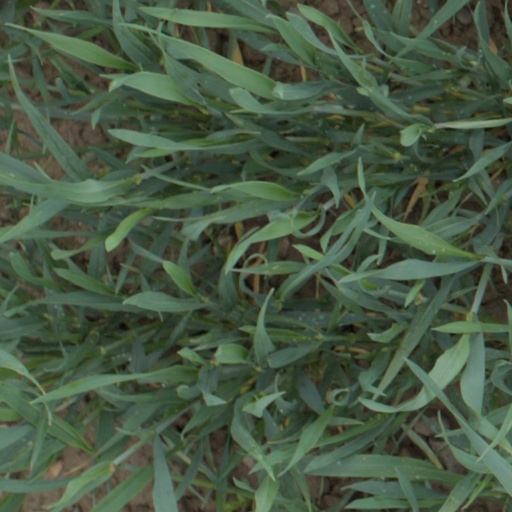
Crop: wheat